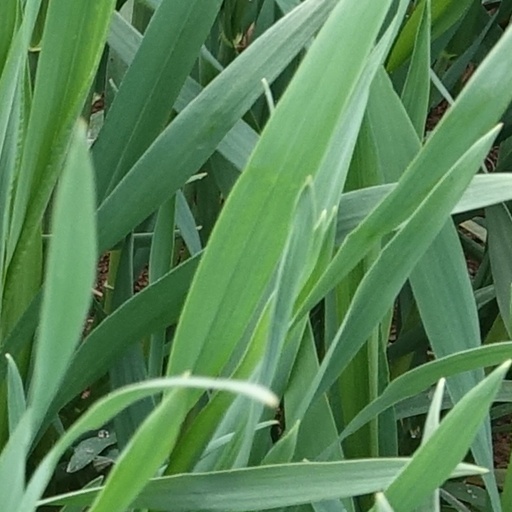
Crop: wheat